Chauchat

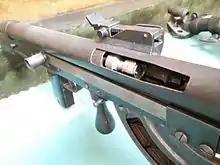
Bolt of the Chauchat machine gun.

The Chauchat machine rifle or "automatic rifle" functioned on the long barrel recoil principle with a gas assist.